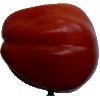
Label: Tomato Heart 1